Rancid (band)

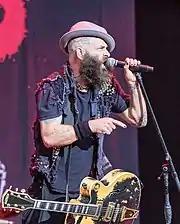
Tim Armstrong

Rancid did a small US tour supporting Blink-182 from August 25 through September 4, 2011, to enable them to warm up before entering the studio in September 2011 to record their eighth album with Brett Gurewitz. A 2012 release date was expected. The band also mentioned that a 20th anniversary world tour would accompany the album. They were announced to headline one of the biggest punk festivals in the world, Groezrock in Belgium. Tim Armstrong stated that Rancid's new album would arrive after the Transplants released their new one.